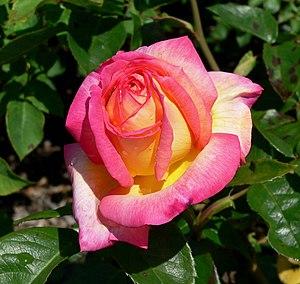
Seizo Wakahayashi, dit Seizo Suzuki, est un pépiniériste rosiériste japonais surnommé « Mister Rose ».